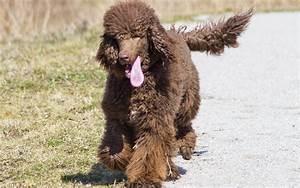
dog